Hellboy: The Right Hand of Doom

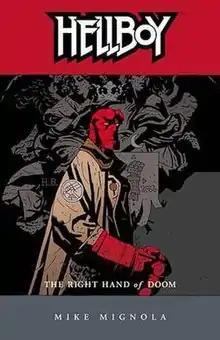
Trade Paperback Cover

The Right Hand of Doom is the fourth trade paperback collection in the "Hellboy" series created by Mike Mignola published by Dark Horse Comics on February 4, 2004 which collects various mini-series, one-shots and back-up features featuring fictional paranormal detective Hellboy.